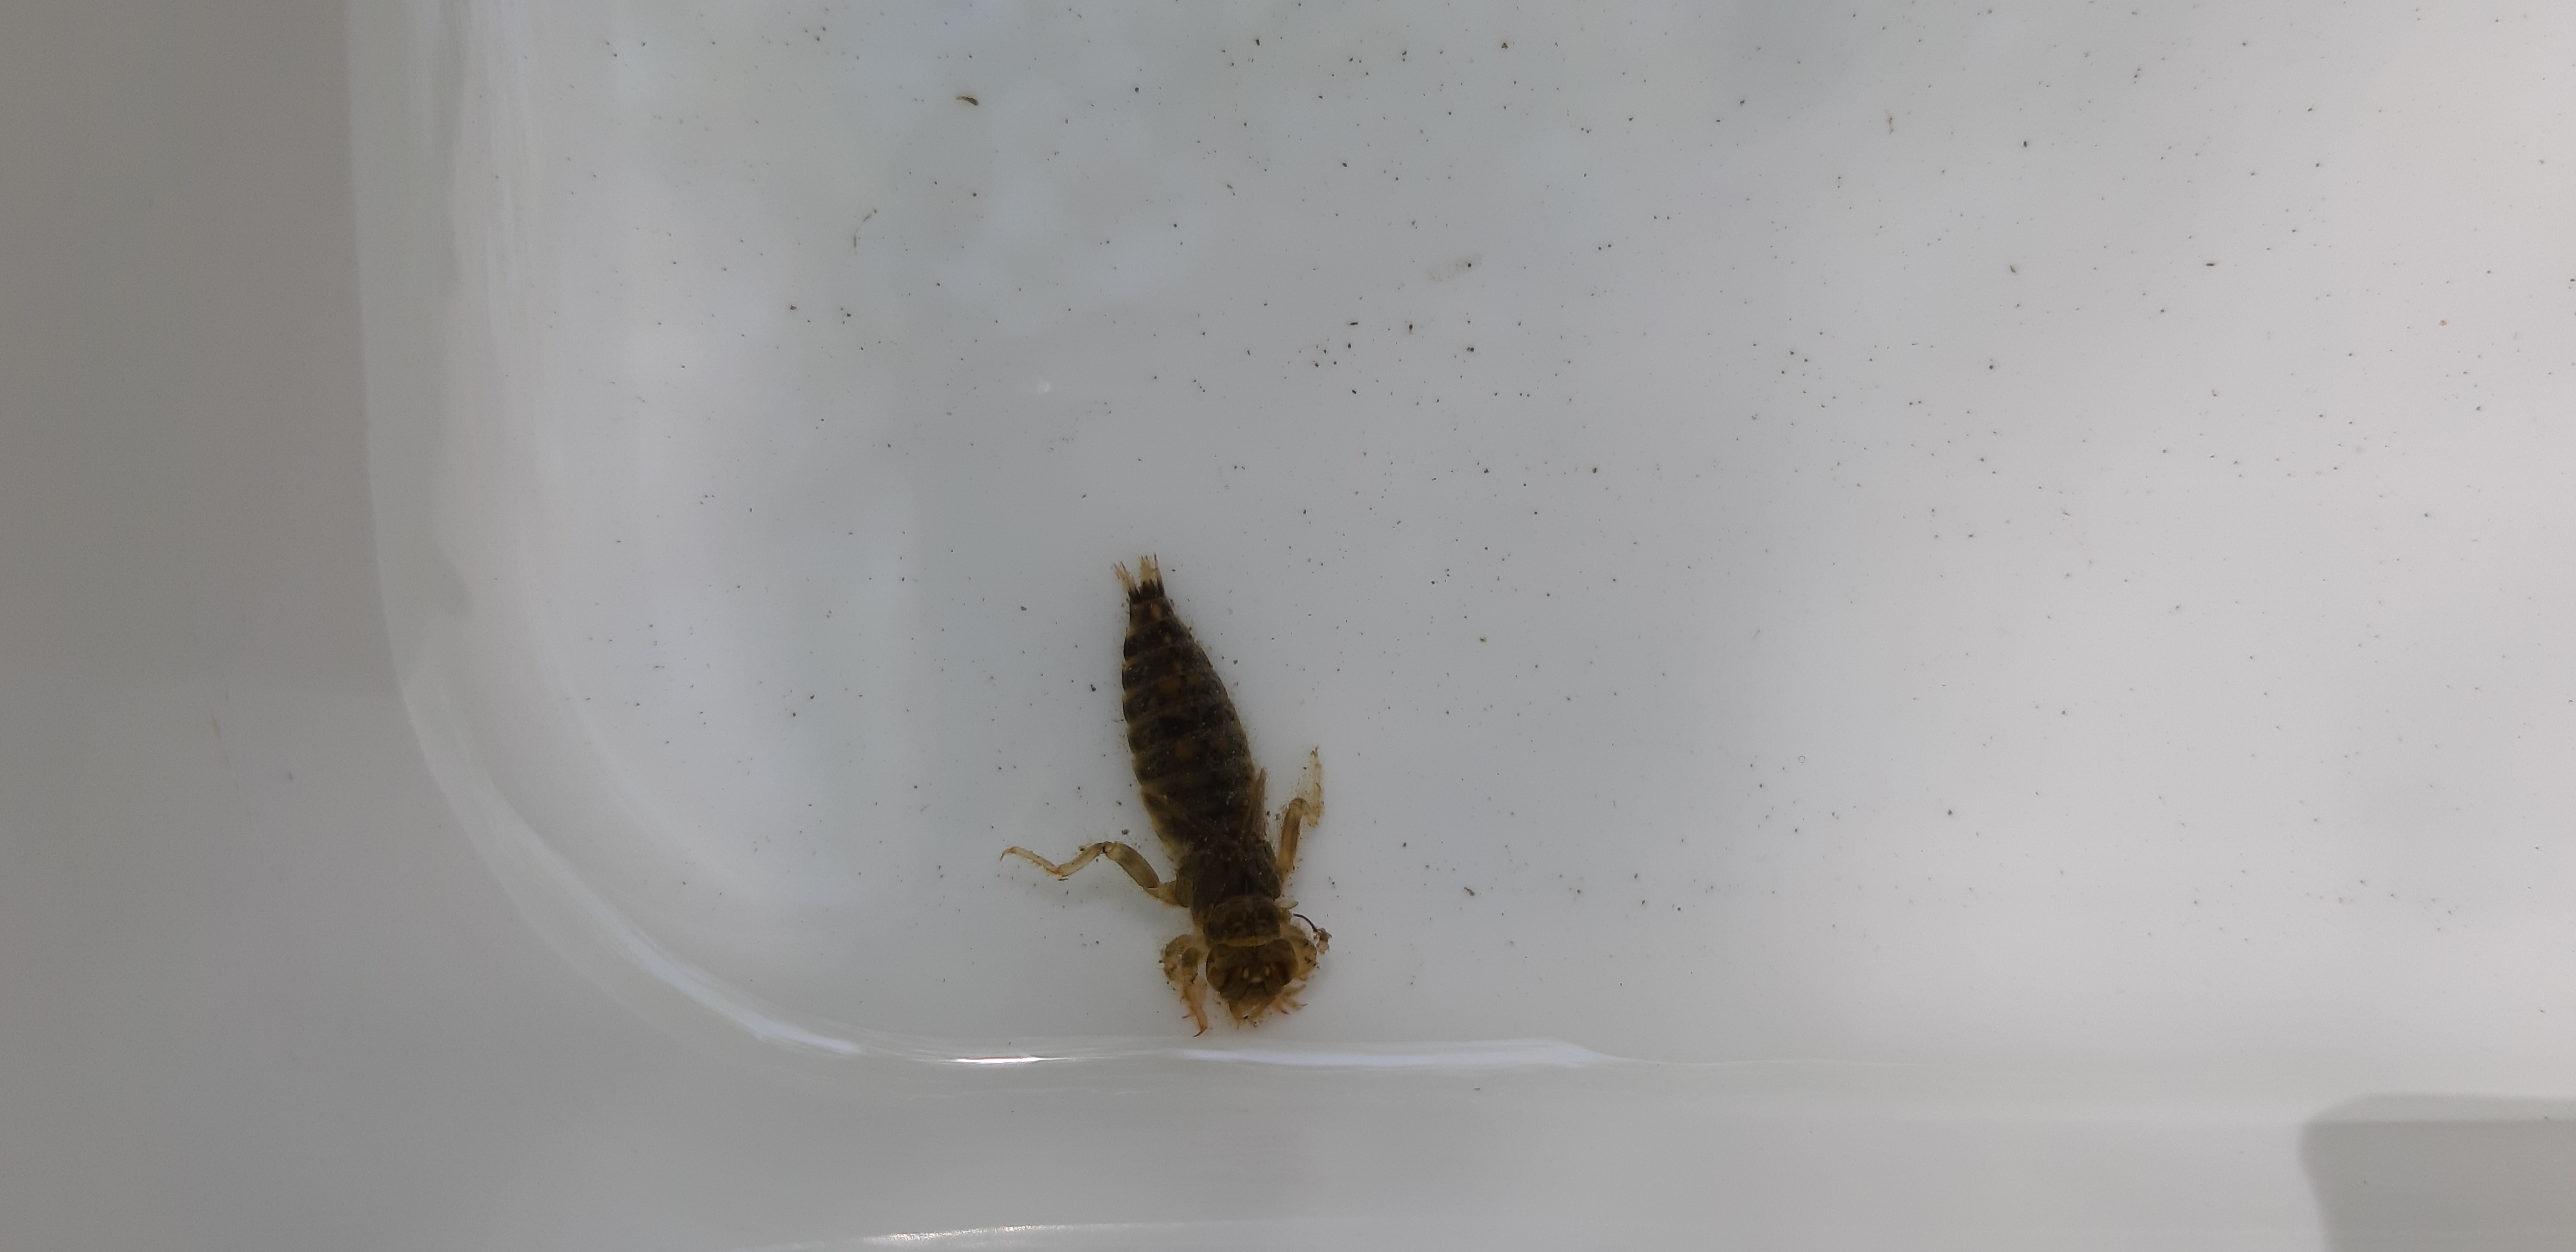
Macroinvertebrate group: dragonflies